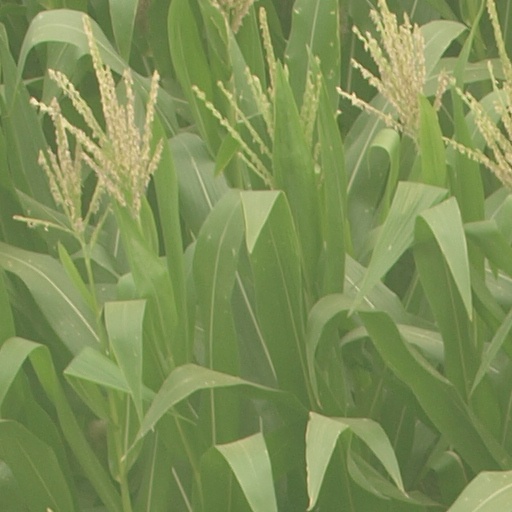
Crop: maize; corn